Christ myth theory

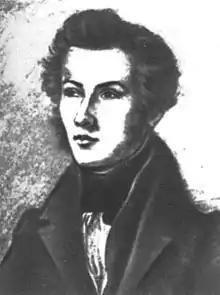
German Professor Bruno Bauer

In 1835, David Strauss published his extremely controversial "The Life of Jesus, Critically Examined" ("Das Leben Jesu"). According to Elisabeth Hurt, Strauss "arrived at a Christianity depersonalized and anonymous, reducing Jesus to nothing more than a gifted genius whom legend had gradually deified." While not denying that Jesus existed, he did argue that the miracles in the New Testament were mythical additions with little basis in fact. According to Strauss, the early church developed these stories in order to present Jesus as the Messiah of the Jewish prophecies. This perspective was in opposition to the prevailing views of Strauss' time: rationalism, which explained the miracles as misinterpretations of non-supernatural events, and the supernaturalist view that the biblical accounts were entirely accurate. Strauss' third way, in which the miracles are explained as myths developed by early Christians to support their evolving conception of Jesus, heralded a new epoch in the textual and historical treatment of the rise of Christianity.